Cha Du-ri

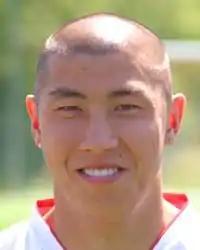
Cha in 2006

Cha Du-ri (or ; born 25 July 1980) is a South Korean professional manager and former footballer. He played as a right back, right winger, or striker. Born in Germany, he is the first Korean player who was born outside of Korea to have played in a FIFA World Cup. During the third-place match of the 2011 AFC Asian Cup against Uzbekistan, Cha captained the national team in place of the regular Korean captain, Park Ji-sung.